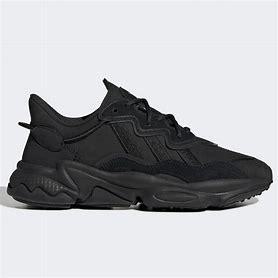
Brand: adidas
Model: originals Adidas Originals Ozweego